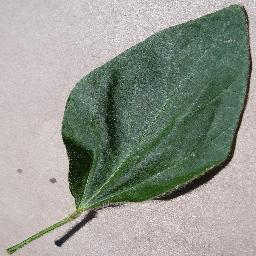
Label: Soybean___healthy